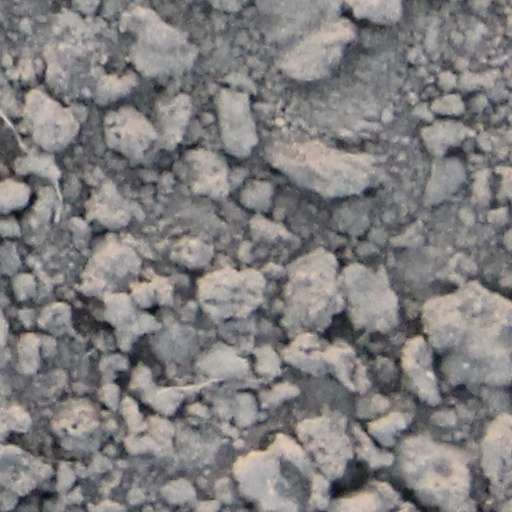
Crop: wheat